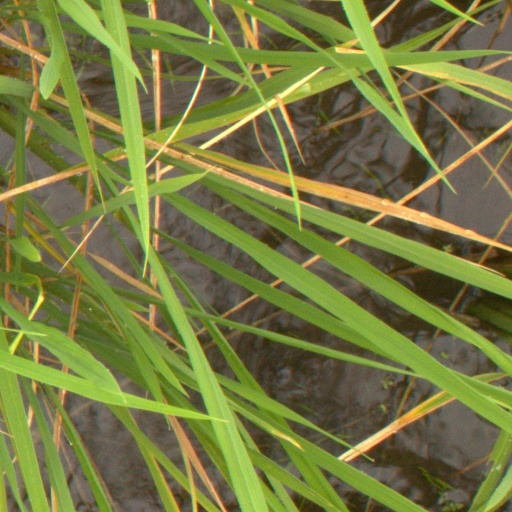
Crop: rice